Serpents in the Bible

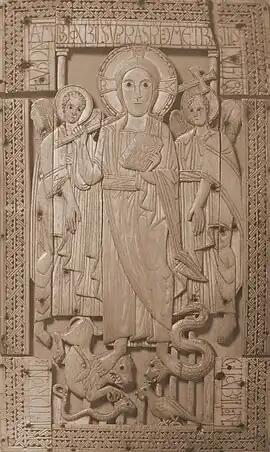
Ivory of Christ treading on the beasts from Genoels-Elderen, with four beasts; the basilisk was sometimes depicted as a bird with a long smooth tail.

In the temptation of Christ, the Devil cites , "for it is written, He shall give his angels charge concerning thee: and in [their] hands they shall bear thee up, lest at any time thou dash thy foot against a stone." He cuts off before verse 13, "Thou shalt tread upon the lion and adder: the young lion and the dragon ("tanniyn") shalt thou trample under feet."